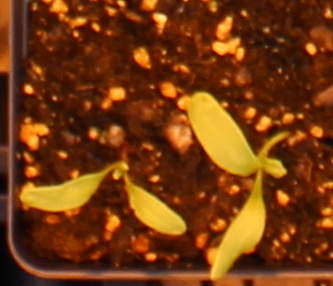
Label: Sugar beet